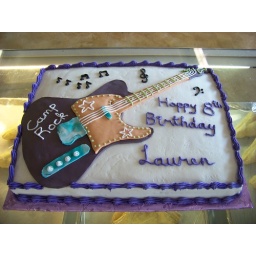
A 1/2 sheet white cake covered in white buttercream, accented with purple icing and decorated with a fondant guitar.